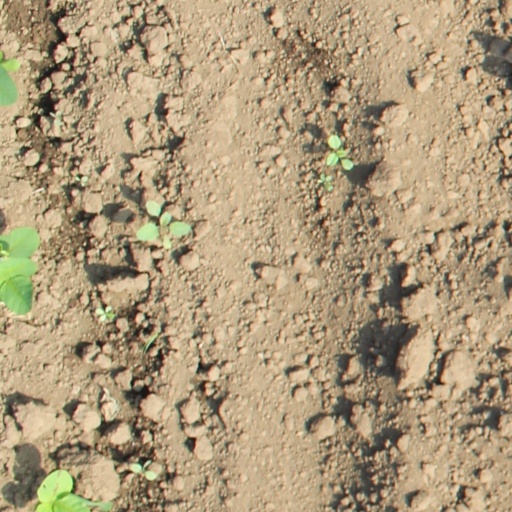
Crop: soybean